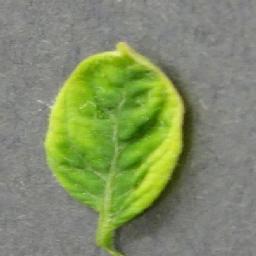
Label: Tomato___Tomato_Yellow_Leaf_Curl_Virus